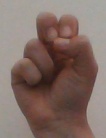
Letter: gaaf